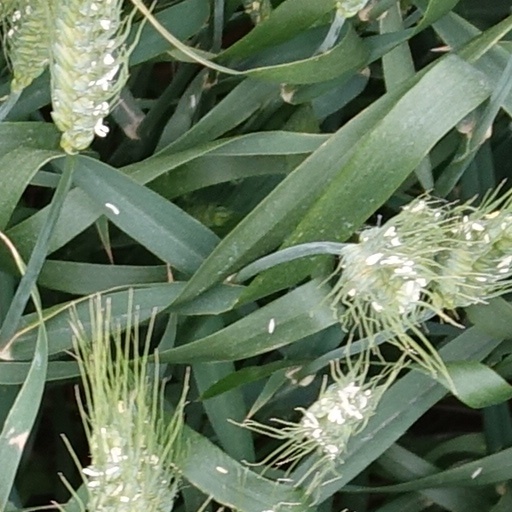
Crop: wheat